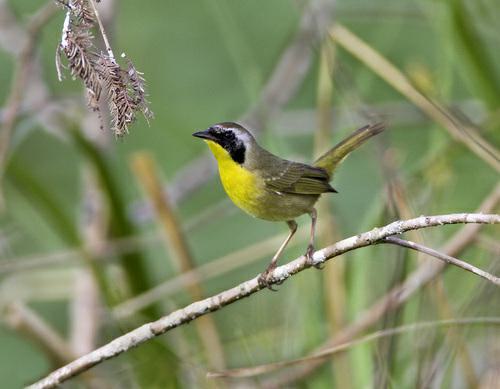
A photo of a common yellowthroat